Waldseemüller map

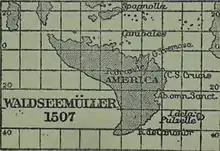
Waldseemüller's 1507 map of America re-drawn on an equirectangular projection and on the same uniform scale as that of Schöner of 1515, so as to be readily comparable.

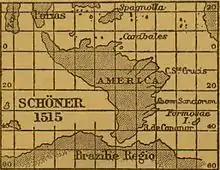
Schöner's 1515 map of America re-drawn on an equirectangular projection and on the same uniform scale as that of Waldseemüller of 1507, so as to be readily comparable.

Apparently most map-makers at the time still erroneously believed that the lands discovered by Christopher Columbus, Vespucci, and others formed part of the Indies of Asia. Amerigo Vespucci said: "After we sailed ca. 400 leagues along the coast without interruption, we concluded that this is mainland, by which I mean that it forms the easternmost point of Asia and the first tip of Asia reached when sailing westbound". On his 1506 world map, Giovanni Contarini called the land later called "America" by Waldseemüller the "Antipodes".